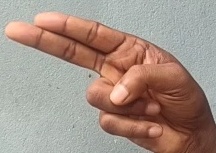
ASL sign: H